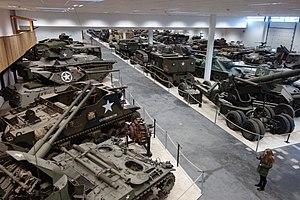
Salle principale
Le Musée Militaire Park France est un musée consacré à la Seconde Guerre mondiale situé à La Wantzenau en Alsace. Ce musée réunit la collection de son fondateur, Éric Kauffmann, l'une des plus importantes d'Europe, et la collection Sussex 1944 de Dominique Soulier, anciennement installée au Musée du Pays de la Zorn à Hochfelden.